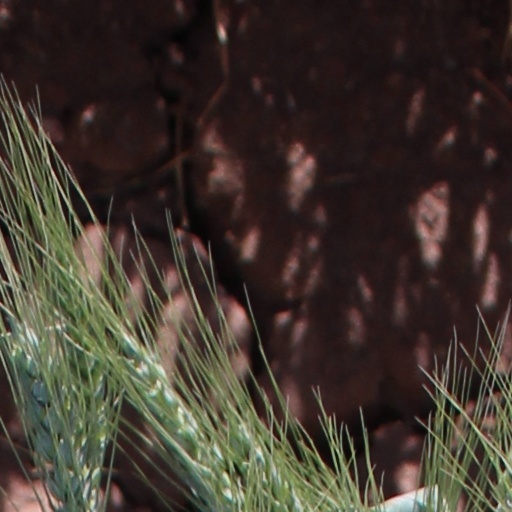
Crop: wheat